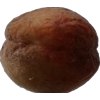
Label: peach